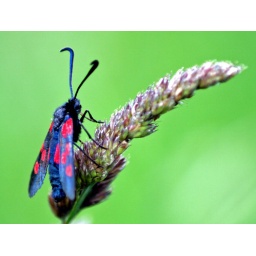
I spotted this moth when I was walking in my local park